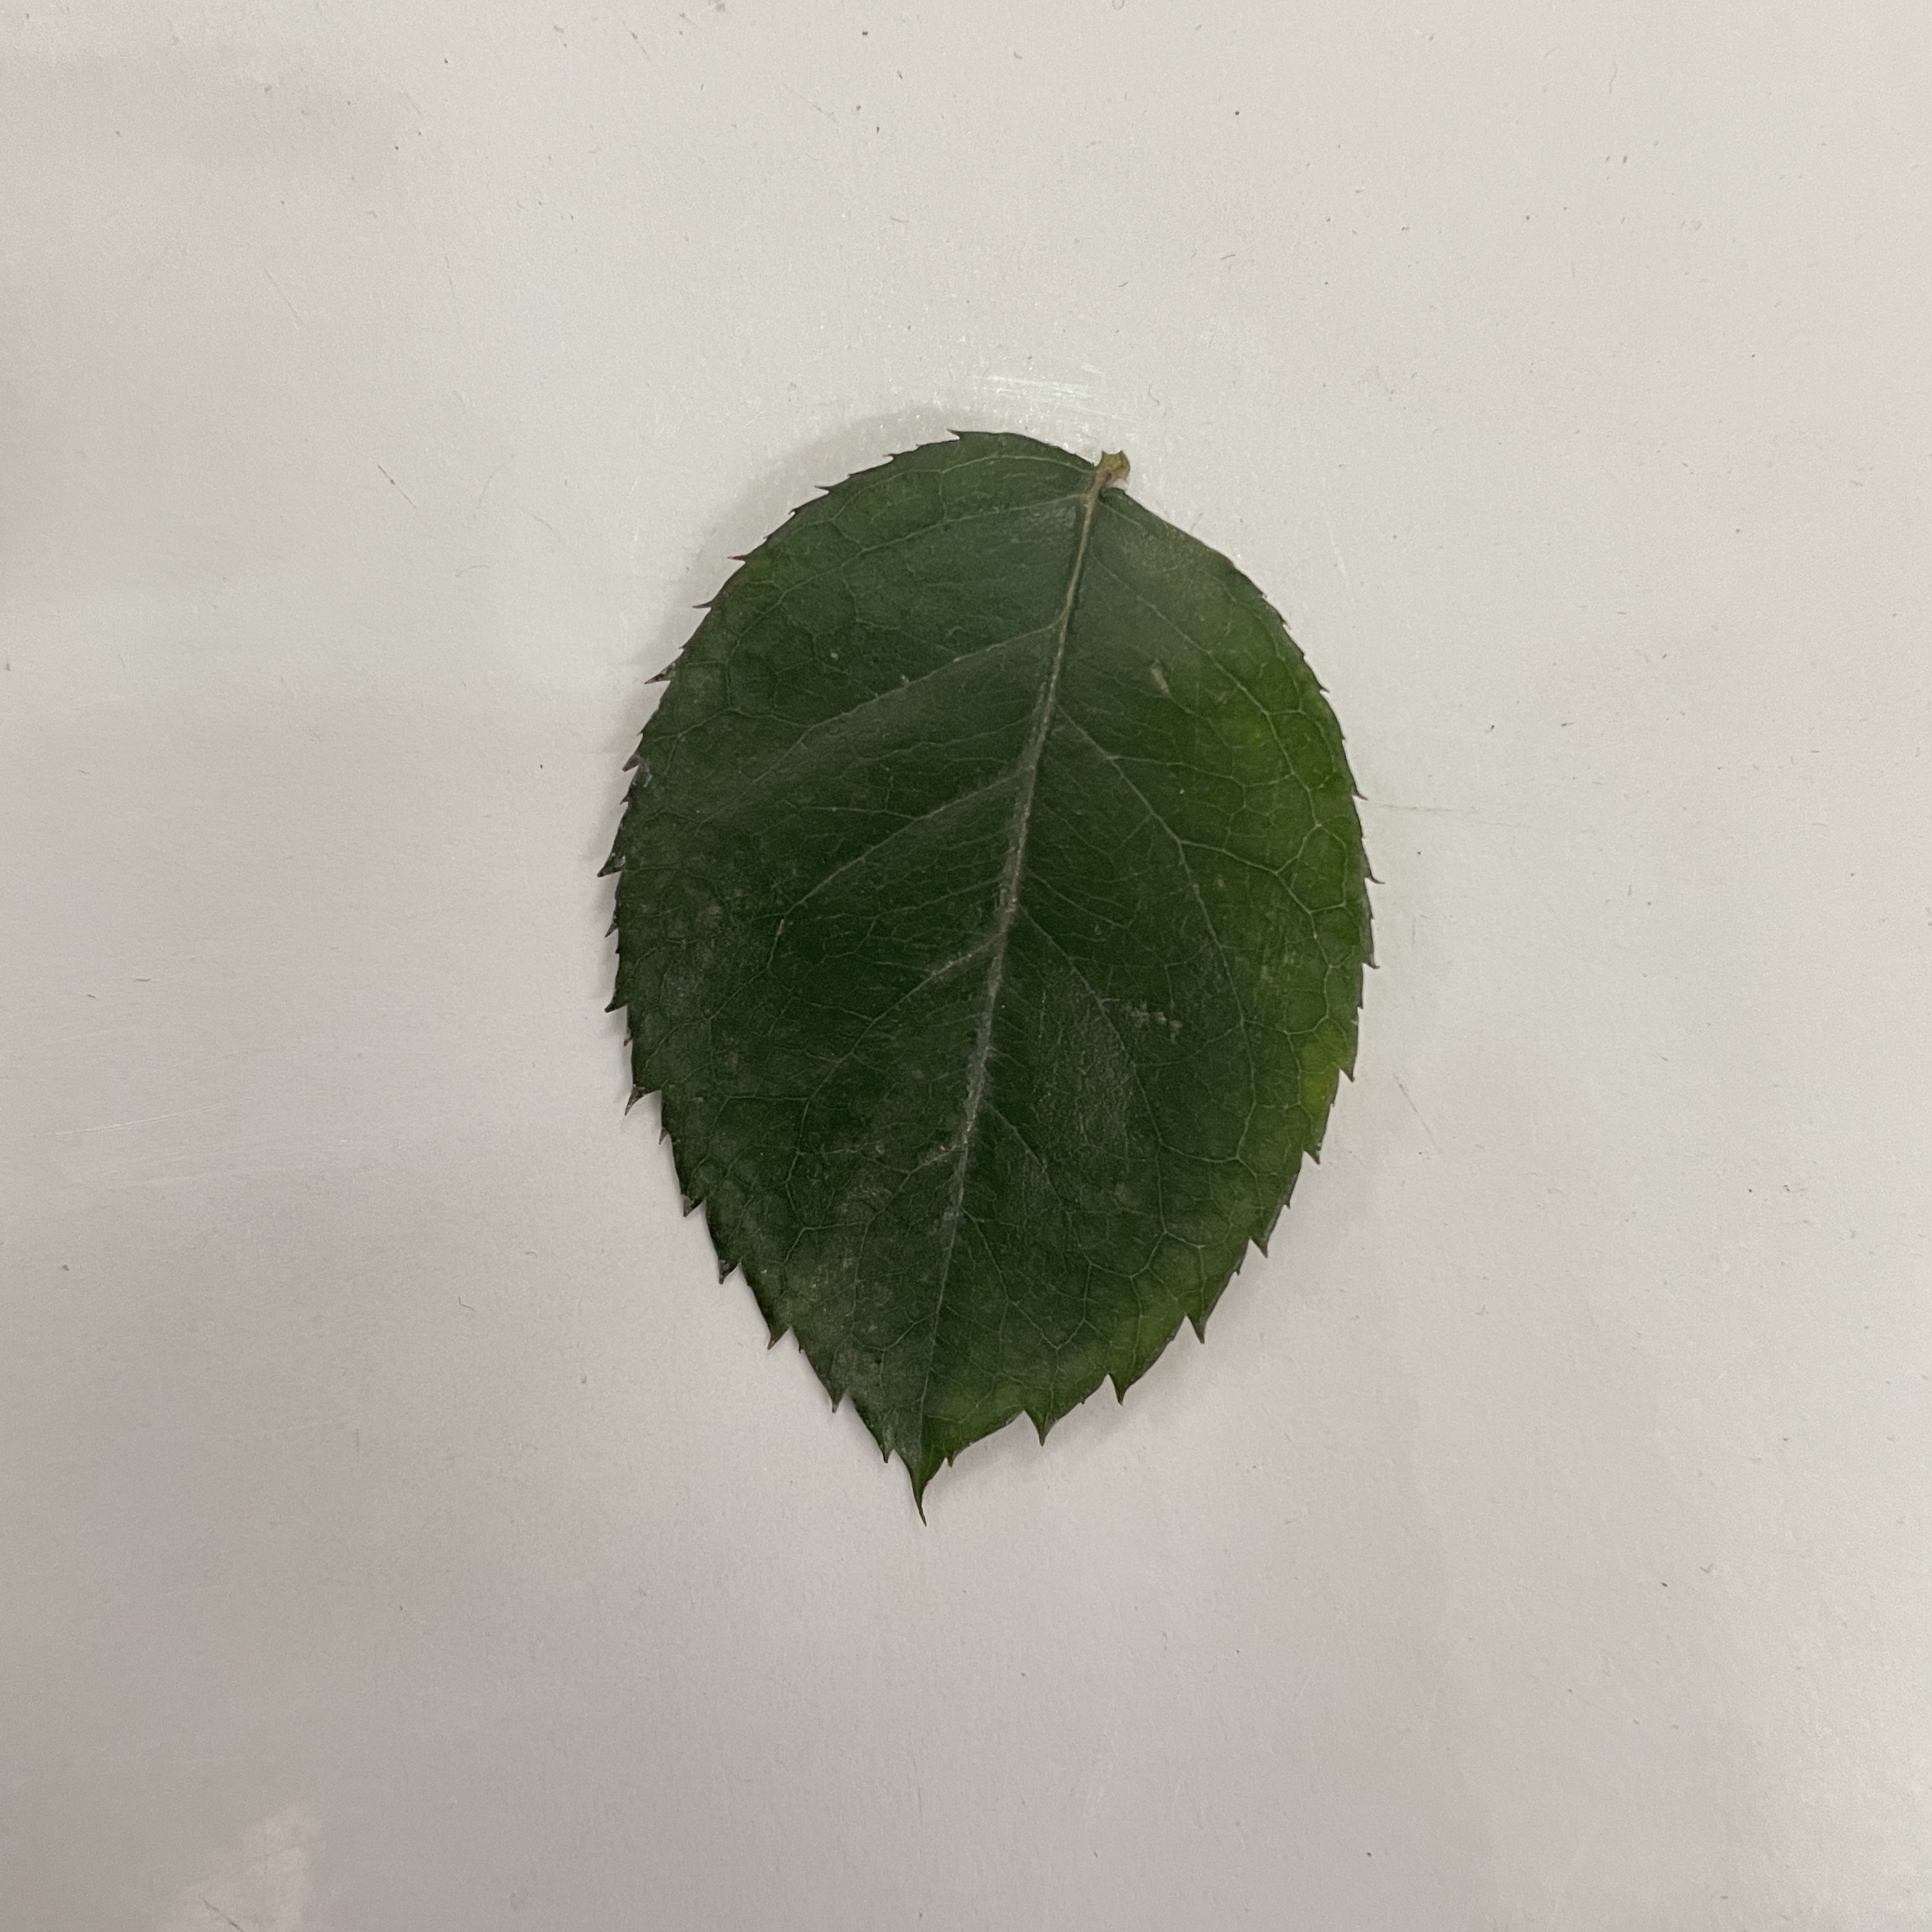
Label: Healthy Leaf